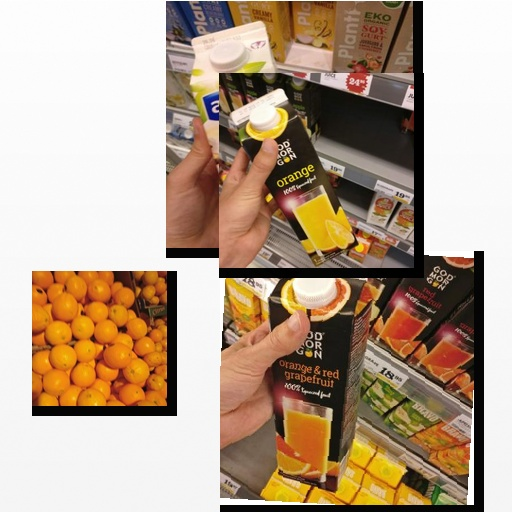
Food items: orange_juice, orange, vanilla_soy_yogurt, orange_red_grapefruit_juice